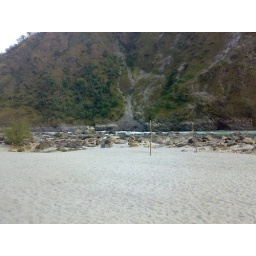
White sand beach and river rafting site near beasi